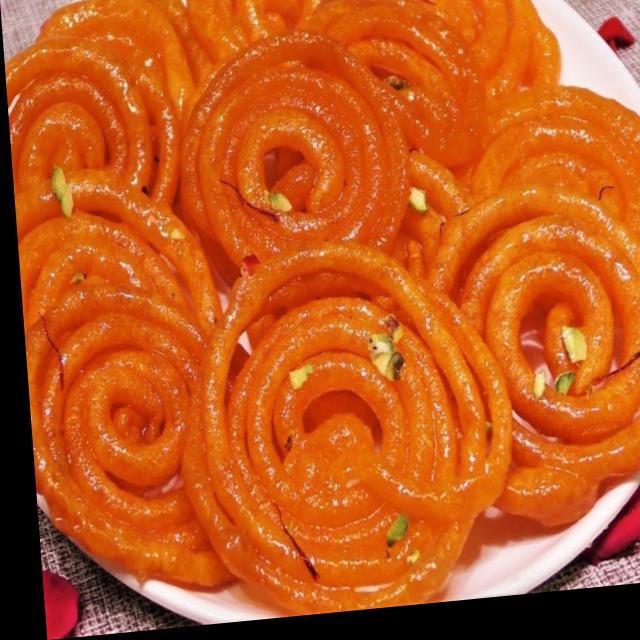
Dish: jalebi